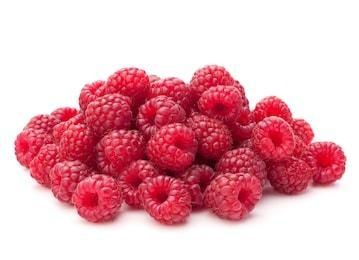
Label: raspberry